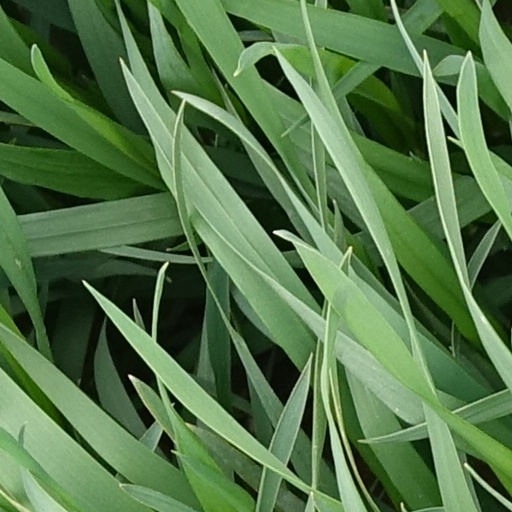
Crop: wheat